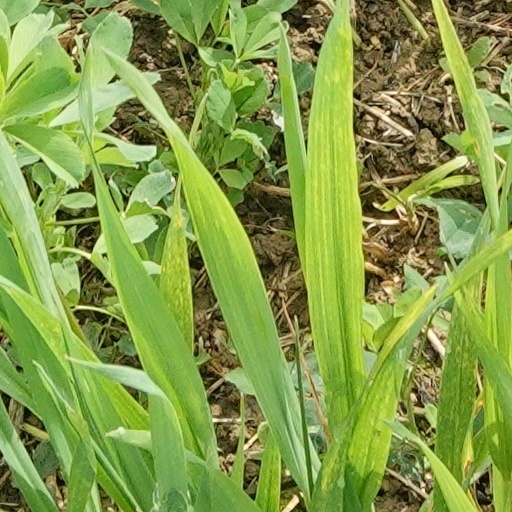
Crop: wheat